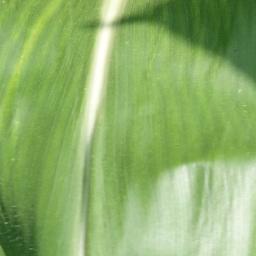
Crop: corn
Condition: (maize)_healthy